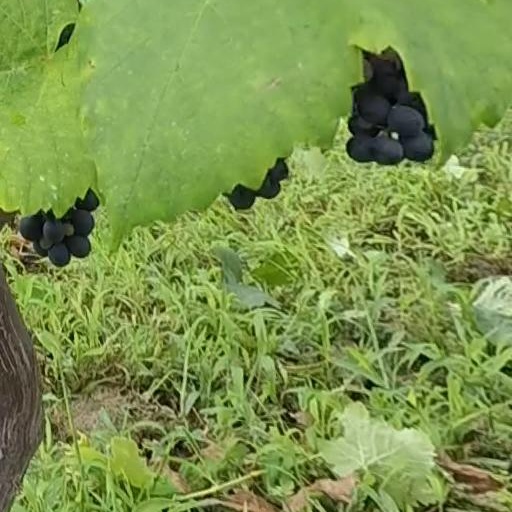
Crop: grape